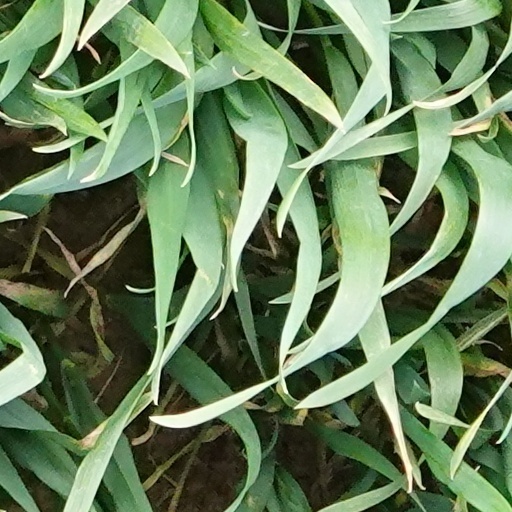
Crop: wheat